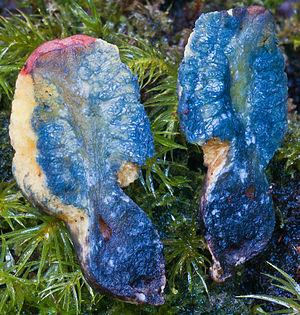
L’ordre des Boletales Singer 1986 est un rang de champignons basidiomycètes de la classe des Agaricomycetes, qui comprenait essentiellement les familles de champignons à hyménophores tubuleux, notamment les Boletaceae, famille du cèpe de Bordeaux, soit au sens classique des champignons à pied charnu avec des tubes sous leur chapeau présentant une silhouette boletoïde. Depuis 2006, les études phylogénétiques ont inclus dans les Boletales des familles de champignons à lames telles que les Paxillaceae ou les Gomphidiaceae et définissant une division plus précise en cinq sous-ordres : Coniophorineae et Paxillineae